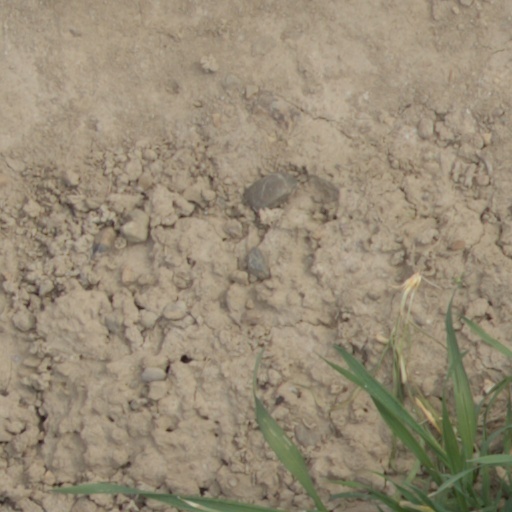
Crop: wheat